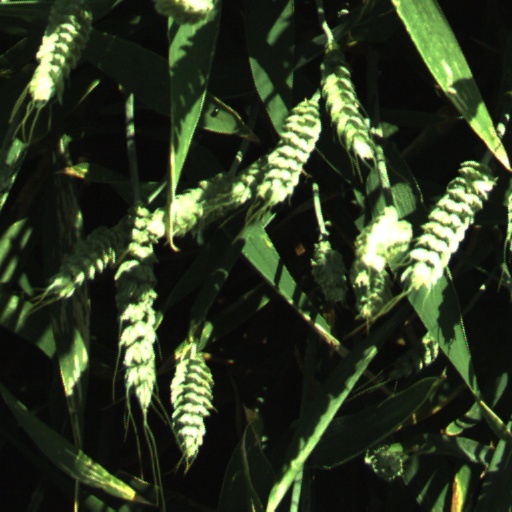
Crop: wheat